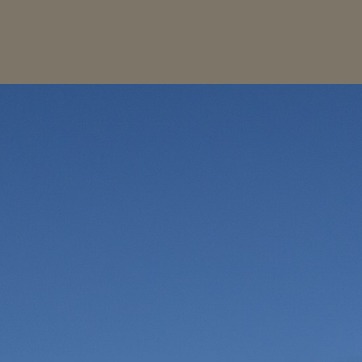
Material: sky